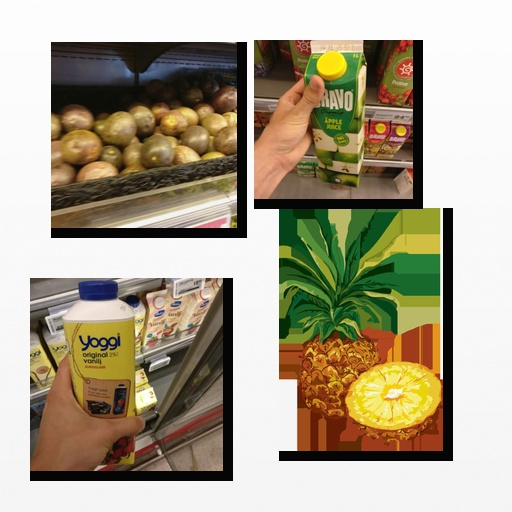
Food items: apple_juice, pineapple, passion_fruit, strawberry_yoghurt